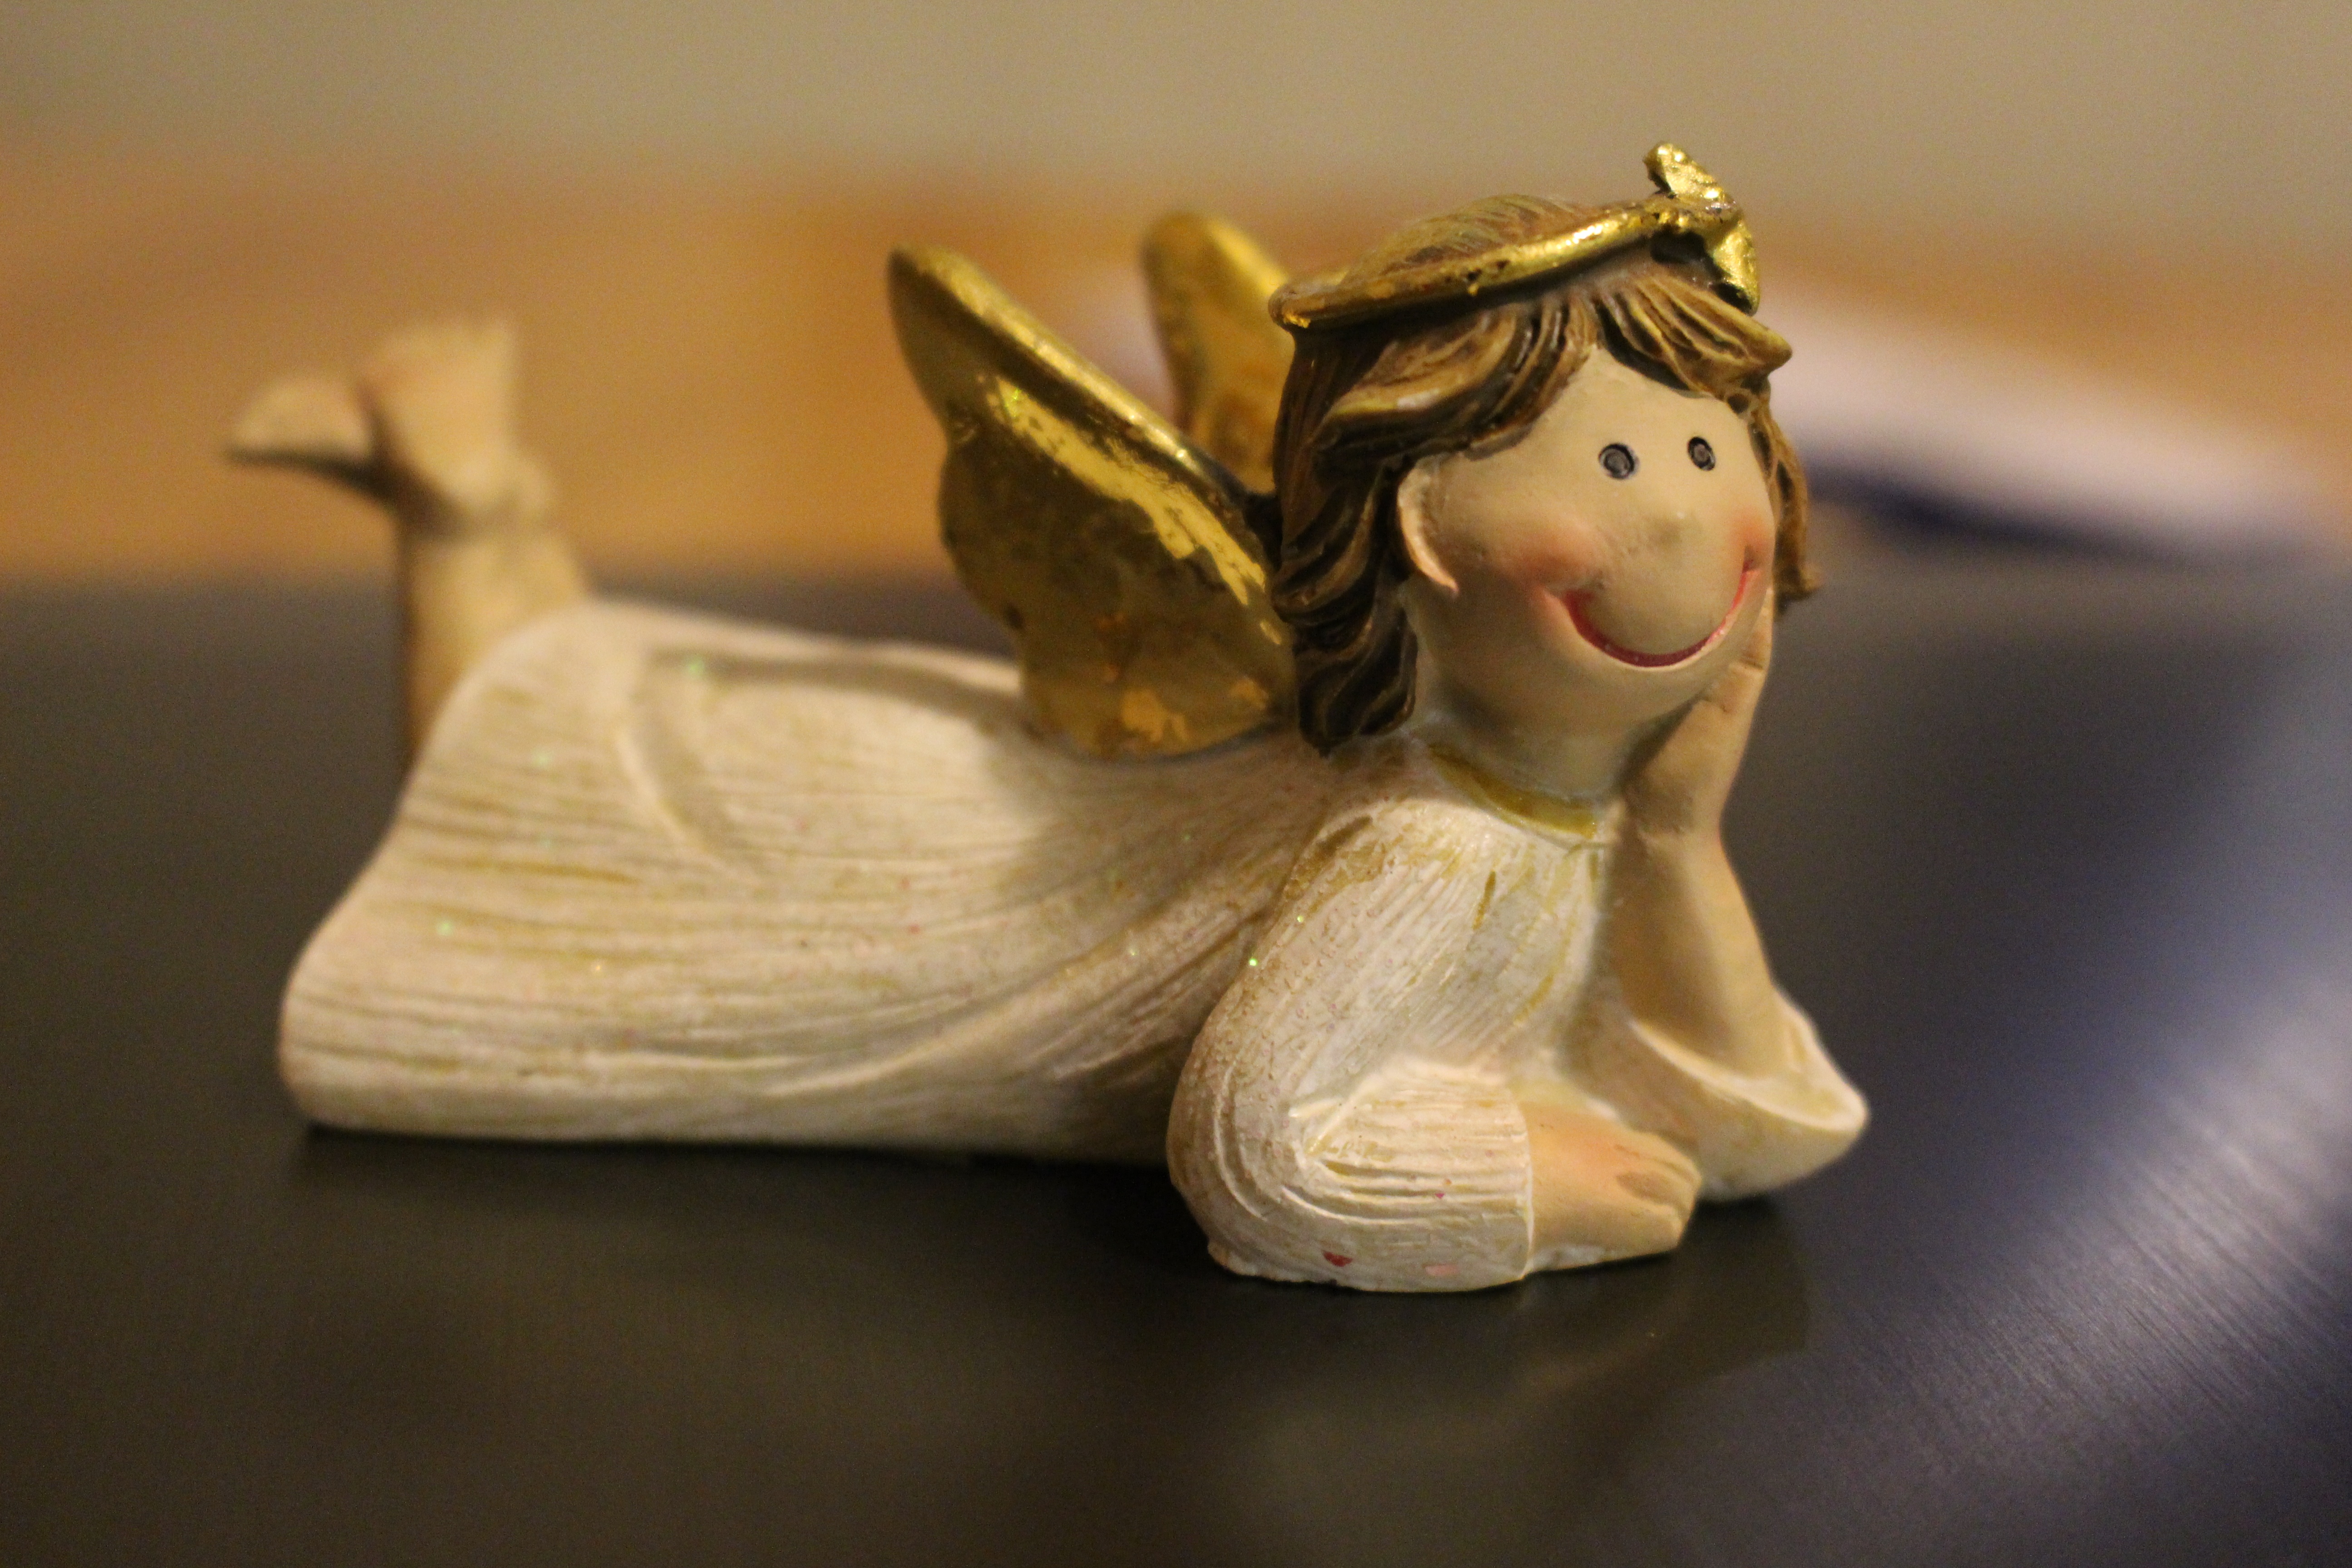
statue, christmas, toy, sculpture, angel, figurine, carving, fictional character, praying angel